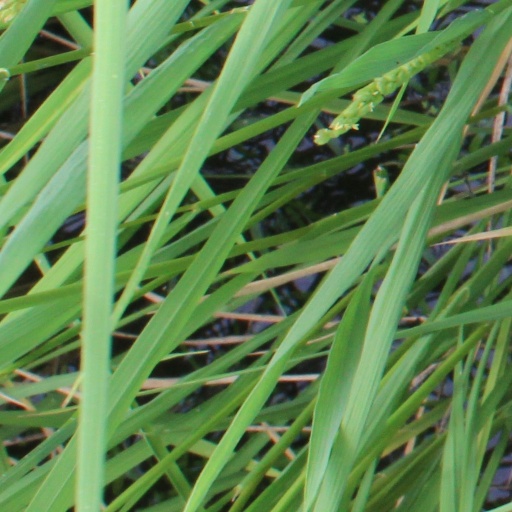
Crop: rice